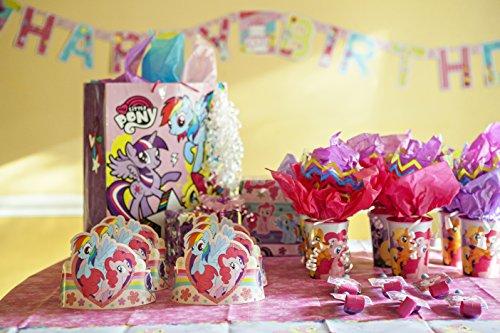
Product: American Greetings, My Little Pony Party Tiaras, 8-Count
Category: Toys & Games | Party Supplies
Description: Perfect American Greetings party supplies for a kid's birthday party or My Little Pony-themed party.
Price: $7.02
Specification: ProductDimensions:0x6.2x4.8inches|ItemWeight:0.64ounces|ShippingWeight:0.64ounces(Viewshippingratesandpolicies)|DomesticShipping:ItemcanbeshippedwithinU.S.|InternationalShipping:ThisitemcanbeshippedtoselectcountriesoutsideoftheU.S.LearnMore|ASIN:B00S8M9BWA|Itemmodelnumber:5001912|Manufacturerrecommendedage:36months-16years